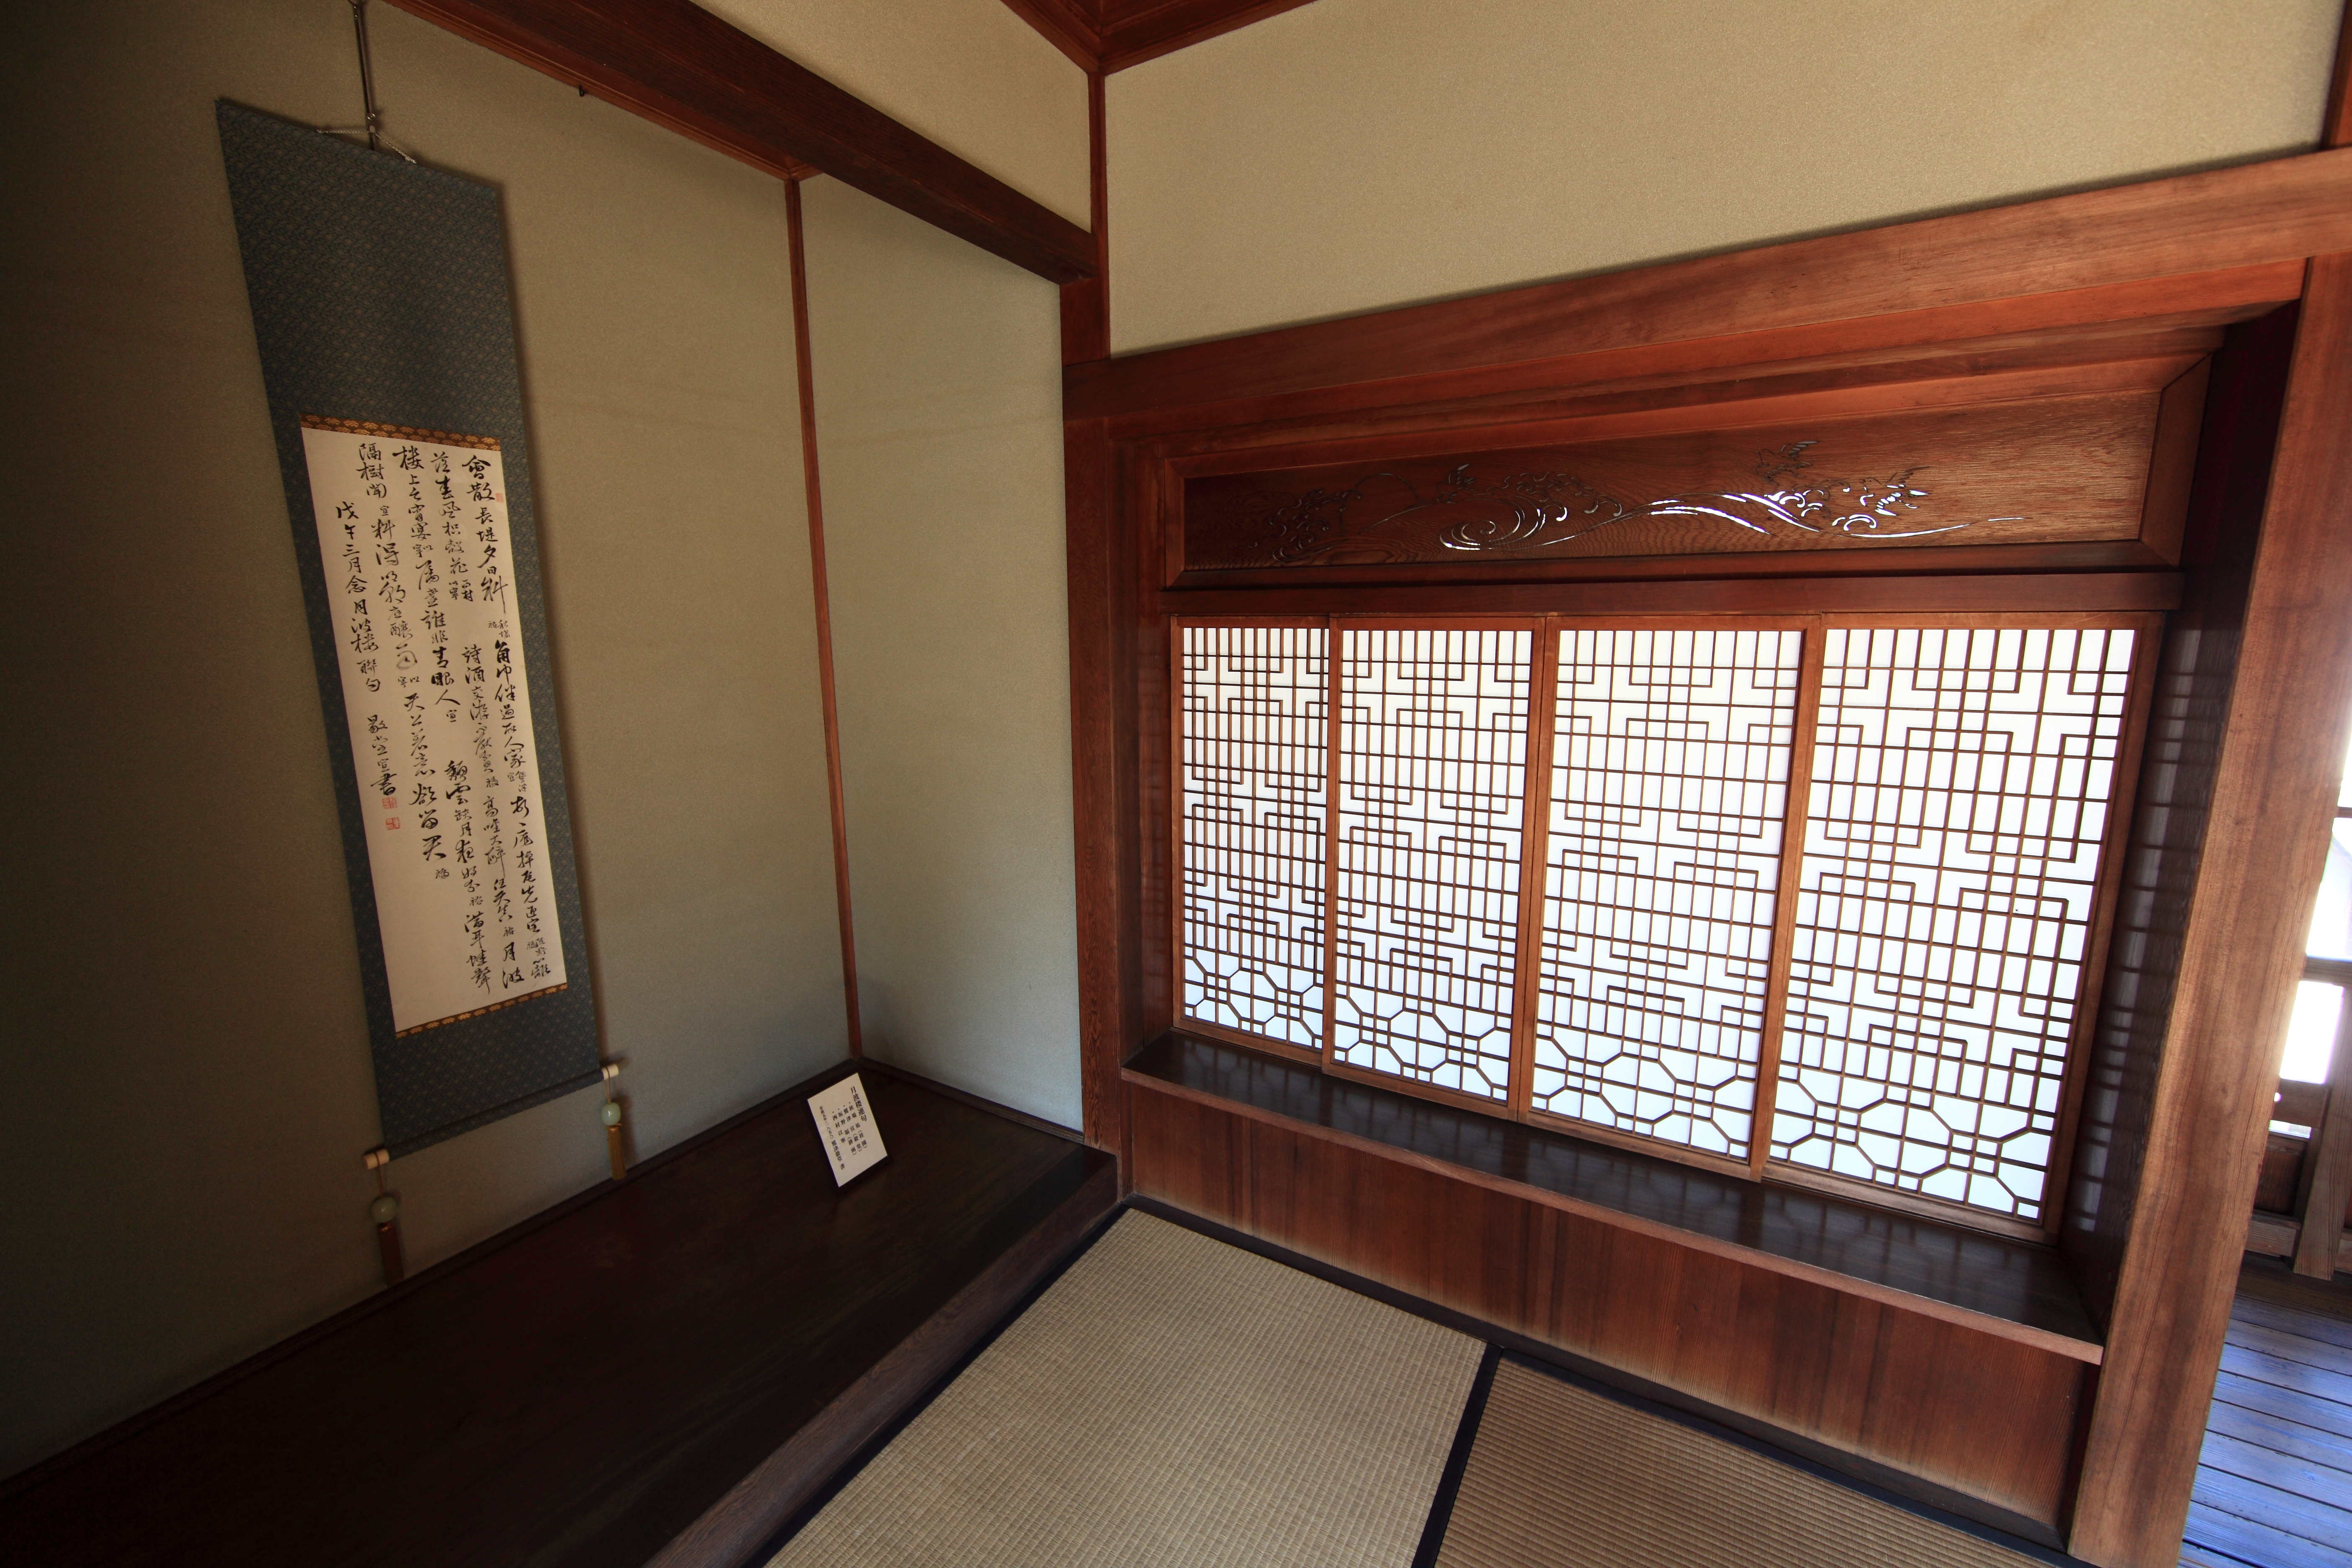
architecture, house, floor, interior, home, high, cottage, ancient, residence, property, room, apartment, interior design, design, japanese, 5d, style, hires, estate, markii, traditional, hi, res, resolution, ibaraki, canonef14mmf28liiusm, joso, sakano, window covering